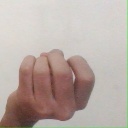
अक्षर: ज